Hurricane Jeanne

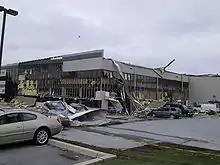
Damage from a tornado spawned by Hurricane Jeanne in Delaware

Throughout Delaware, the remnants of Jeanne produced between of rain, peaking at at the University of Delaware. This led to widespread street flooding and several rivers overflowed their banks. Forty people had to be rescued from a bus along the White Clay Creek after the creek crested at above flood-stage. A strong F2 tornado touched down in the state, injuring five people and leaving $1 million in damages. The tornado touched down in northern New Castle County and tracked for and generated winds up to . The county airport sustained significant damage, five C-130 cargo planes were damaged, thousands of pounds of jet fuel spilled, and damaged hangars. At a nearby industrial park, metal siding was torn off buildings, windows were shattered and power lines were downed. A self-storage facility sustained substantial damage.